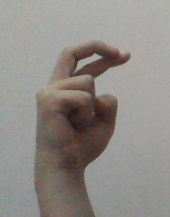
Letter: zay